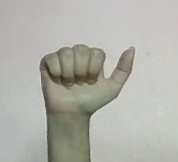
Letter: dhad